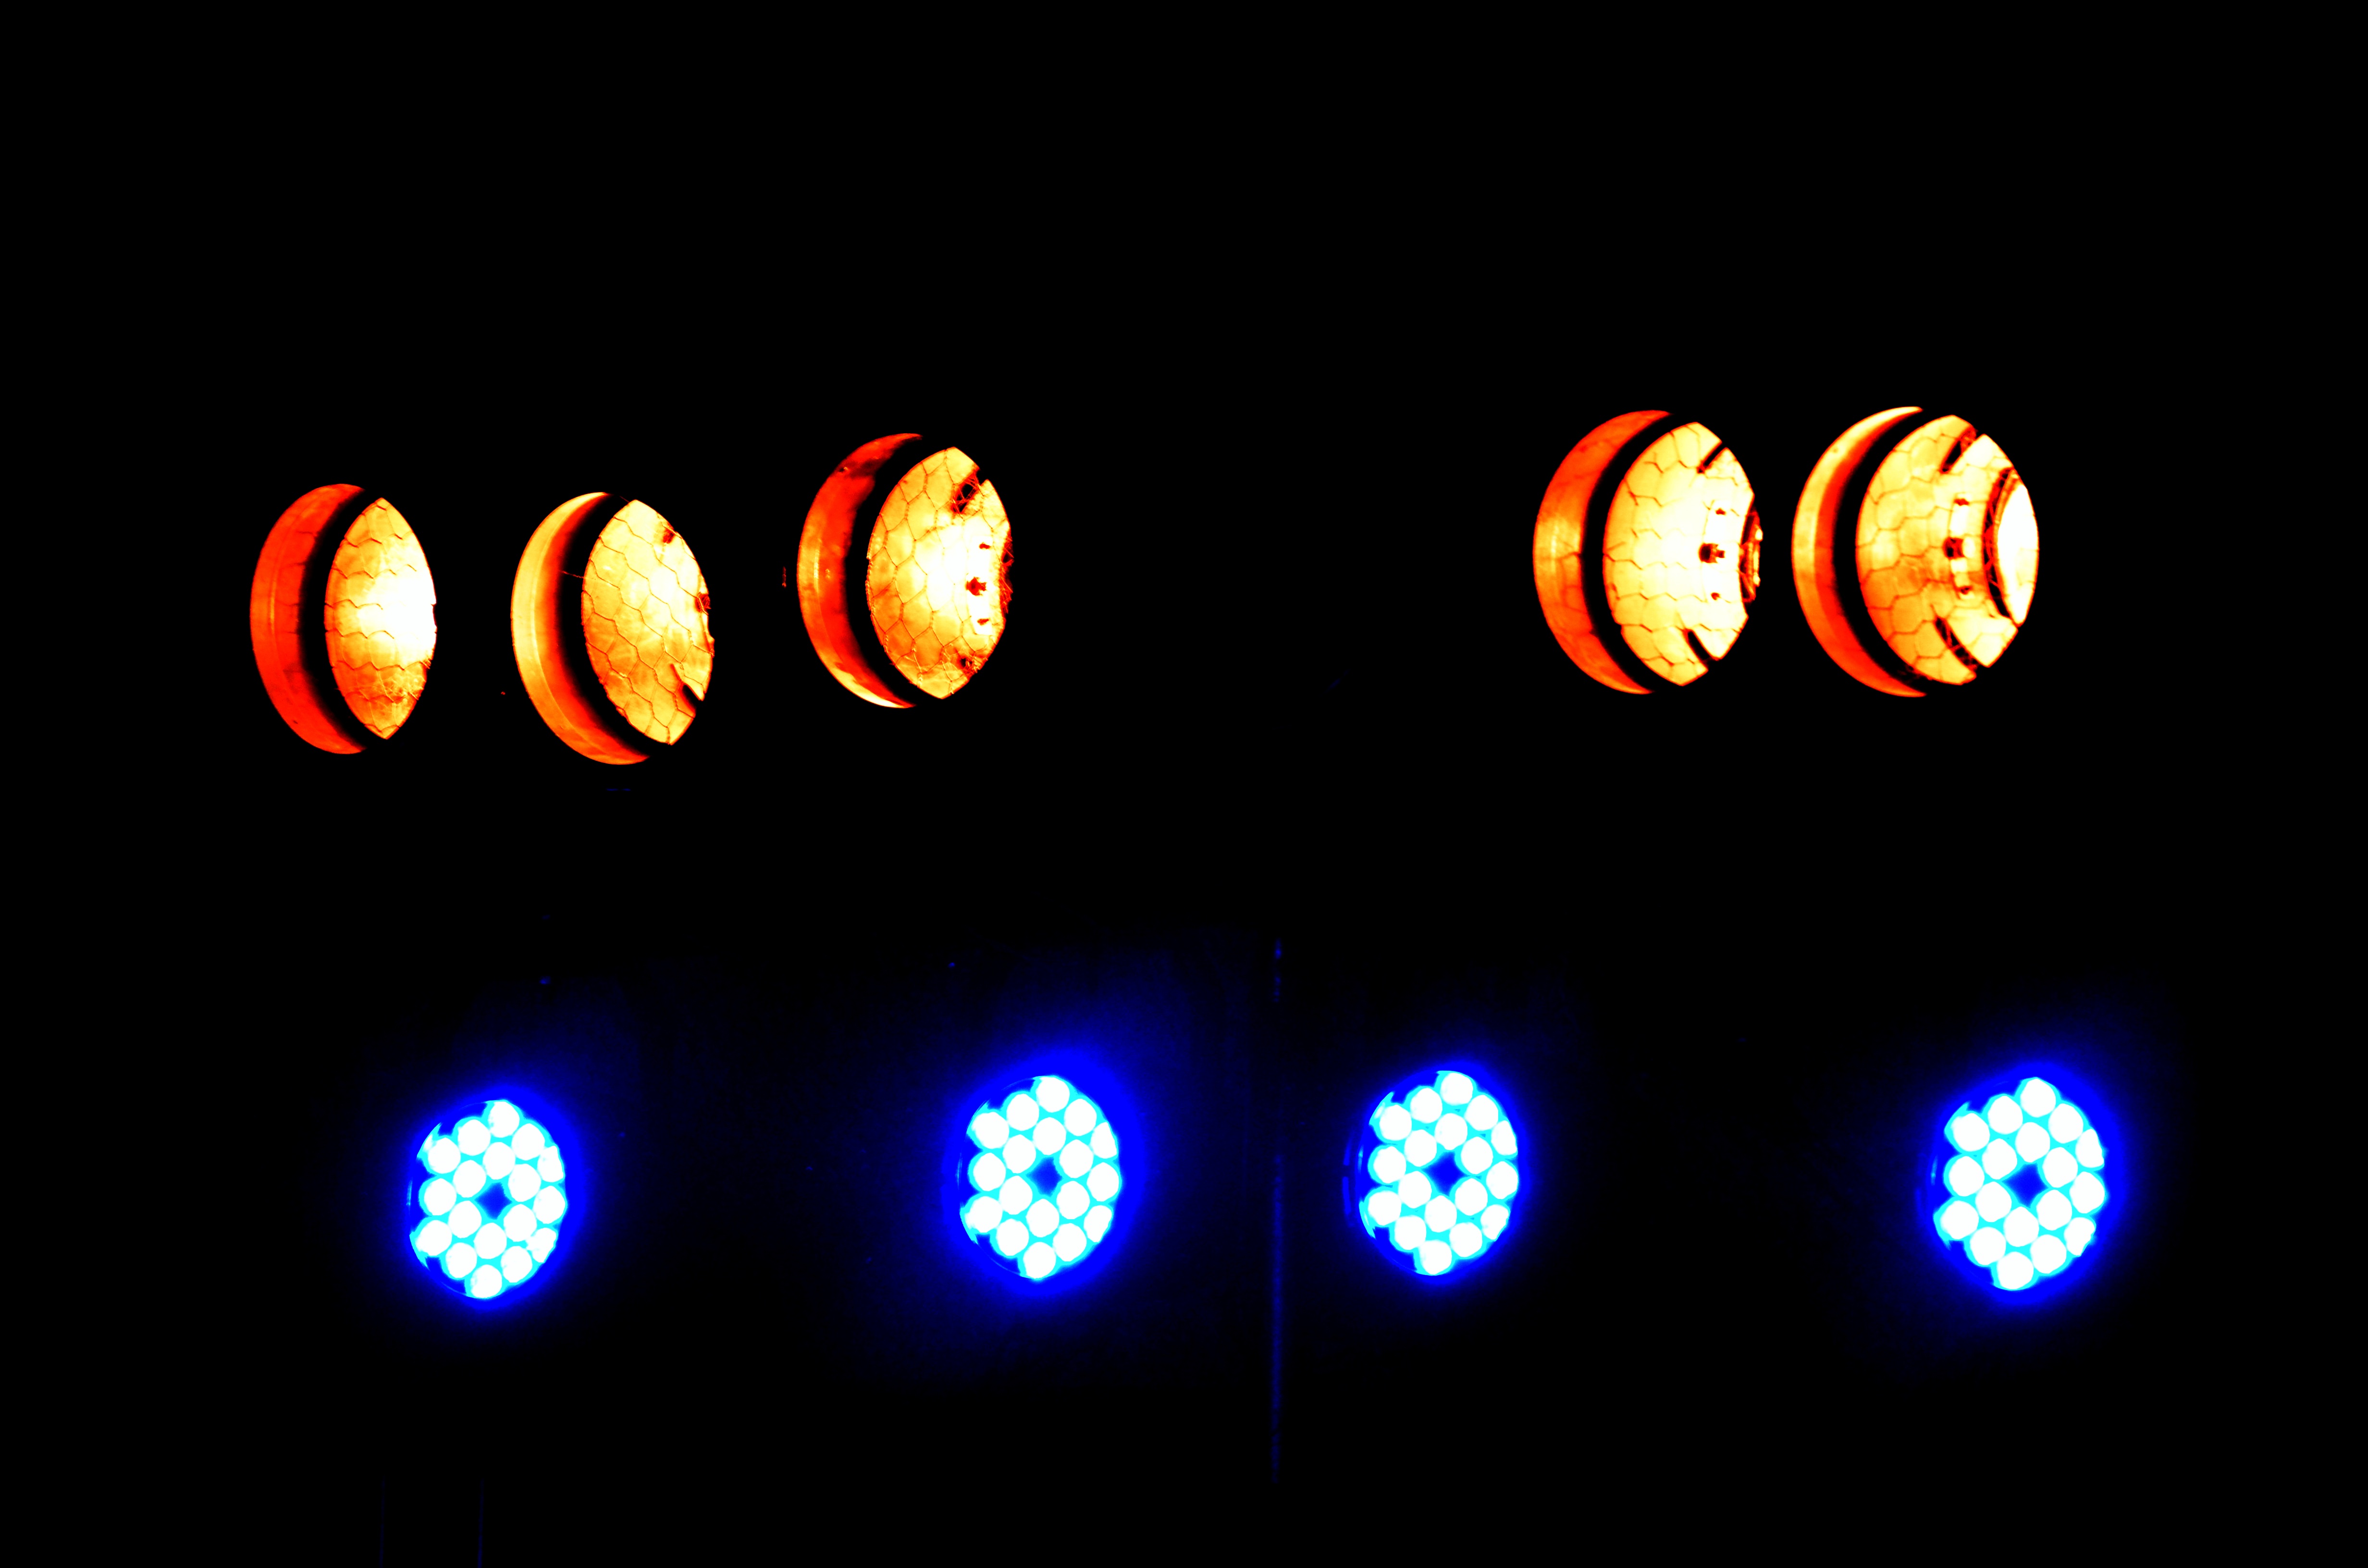
light, number, circle, font